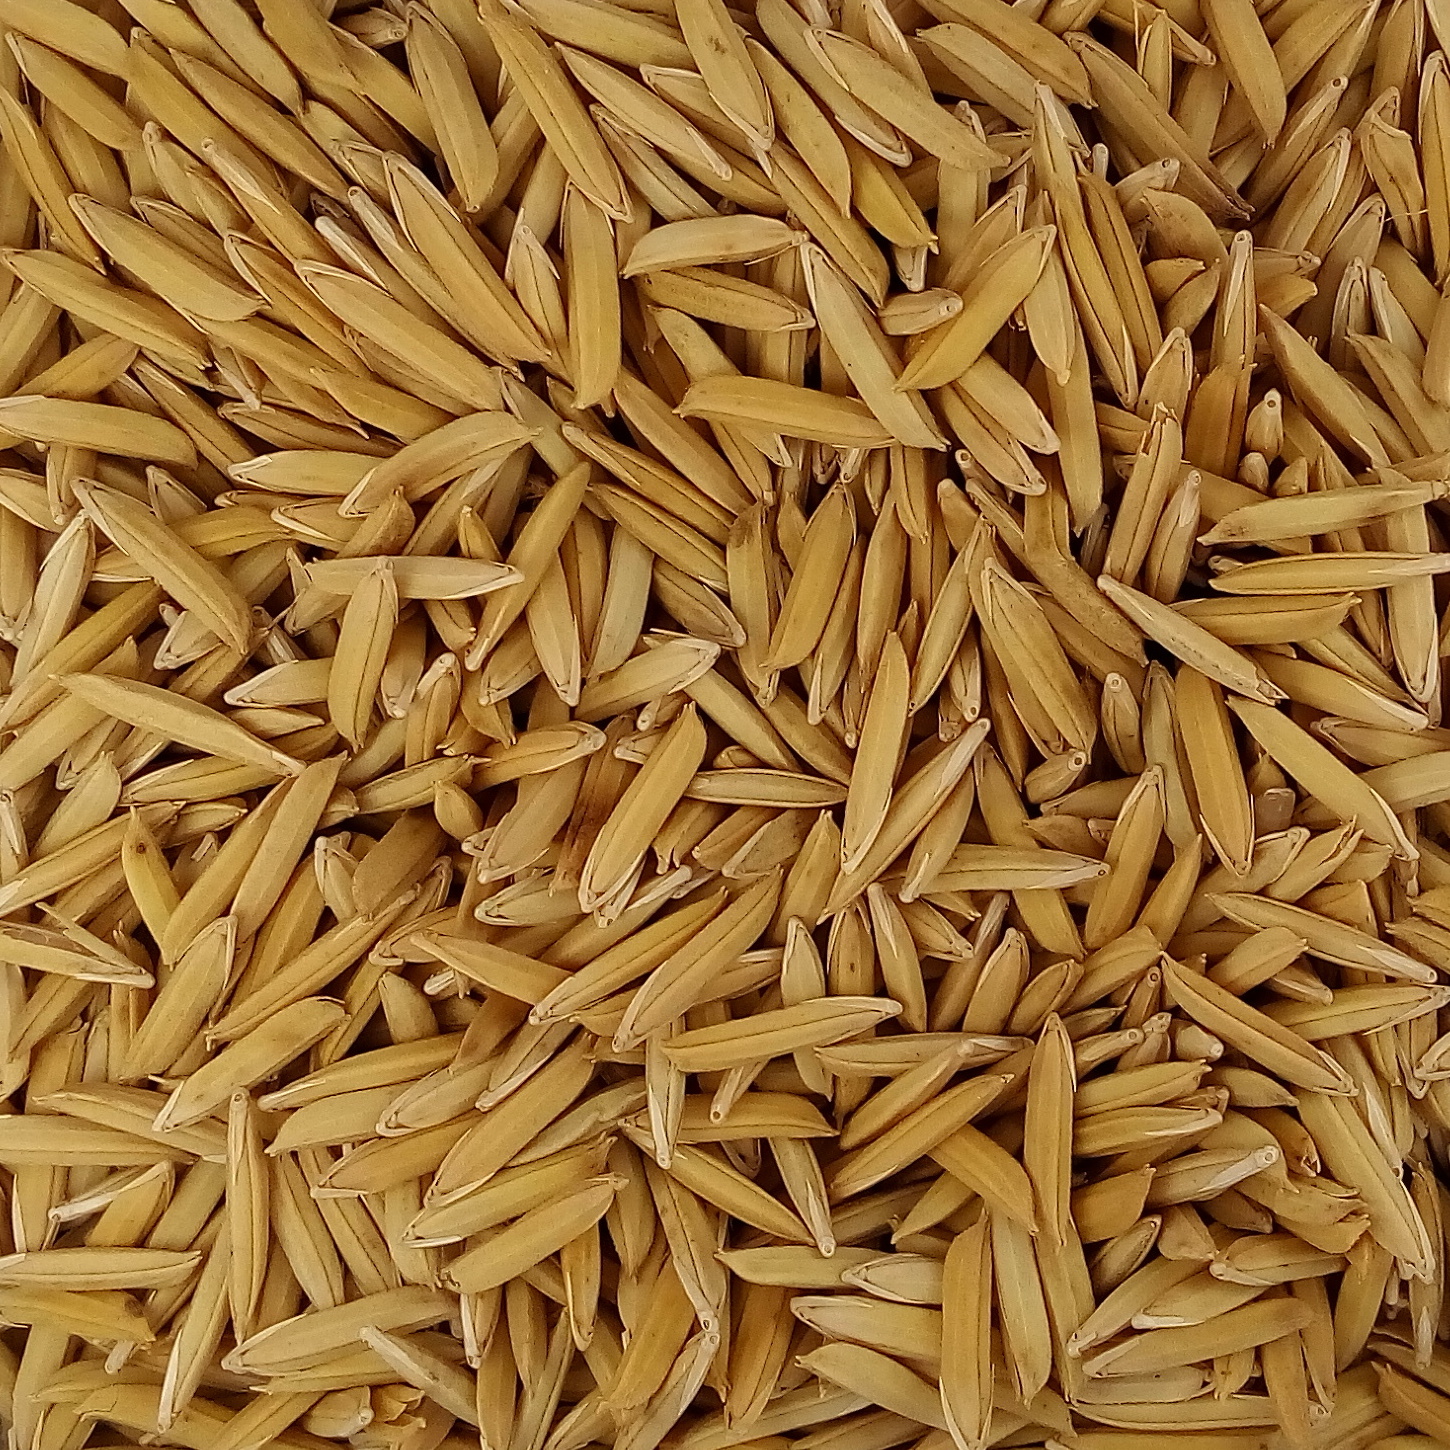
Rice seed variety: 1718